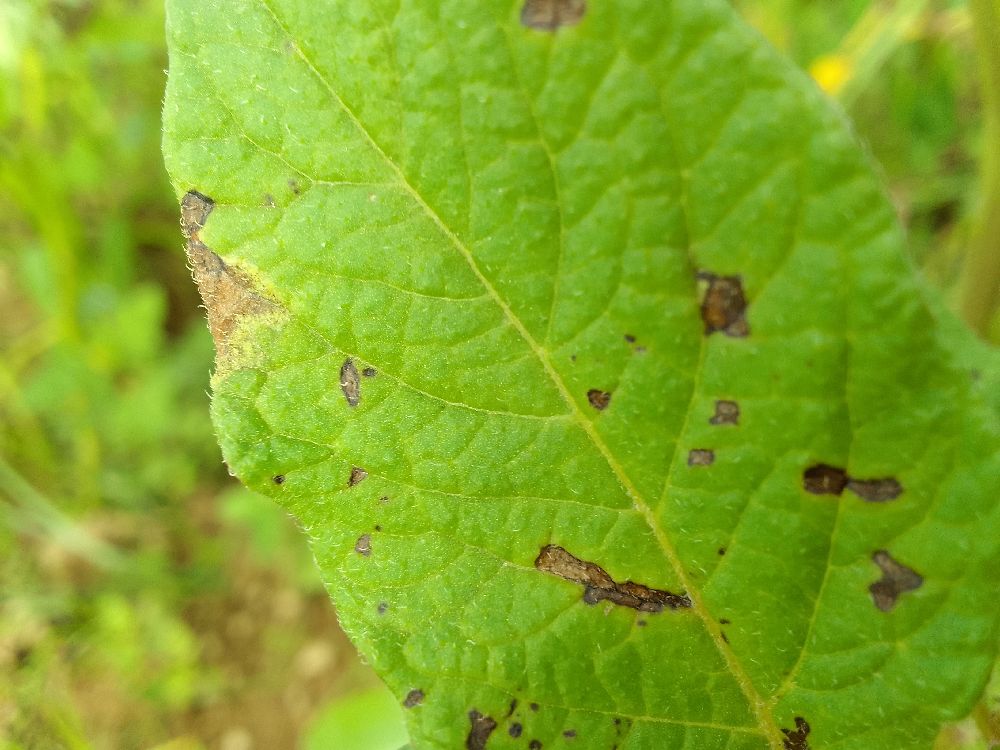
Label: Early blight